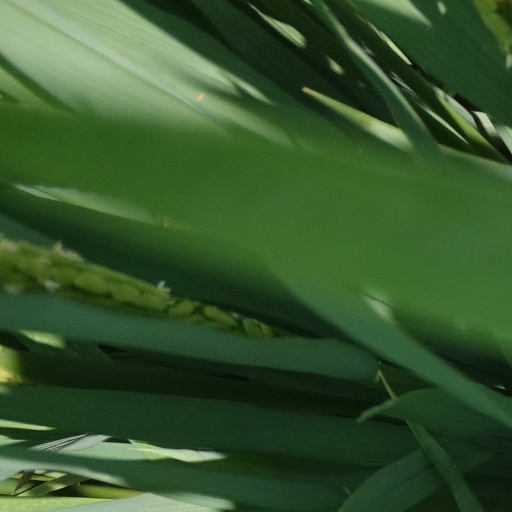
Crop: rice